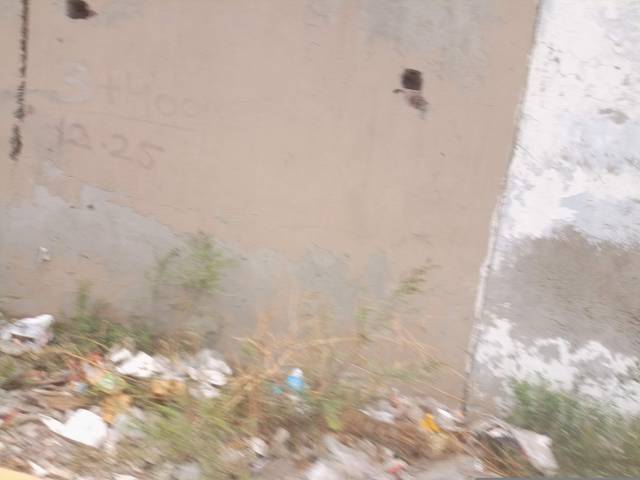
Region: Pakistan
Coordinates: 31.4, 74.182